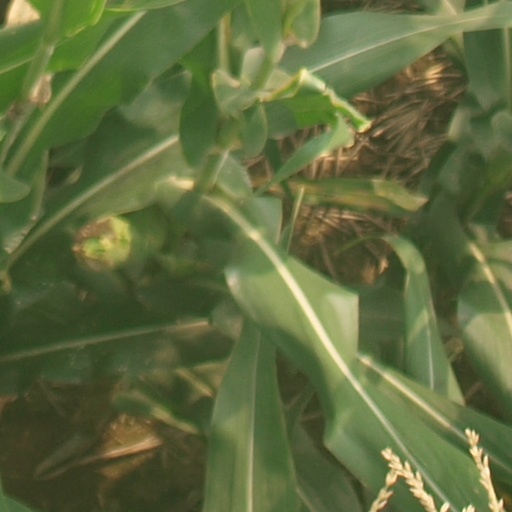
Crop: maize; corn